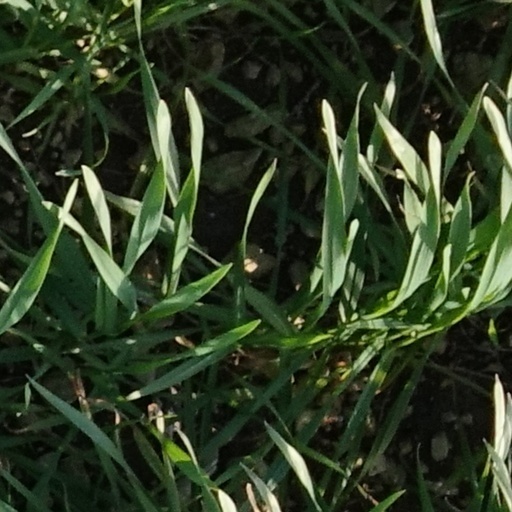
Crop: wheat